Kelvin Grade massacre

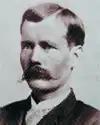
Sheriff Glenn Reynolds

On the next morning, Saturday, November 2, Sheriff Reynolds woke the others early so as to leave by 5:00 AM, in order to make Casa Grande that night before the train was scheduled to leave. Around this time Reynolds expressed concern about a section of the road outside of town known as Kelvin Grade, and also left his horse Tex behind so as to ride in the coach with Holmes. The road was very steep and with the coach loaded with nine prisoners, the horses were not strong enough to pull the wagon up, especially since it had been raining heavily the night before. In order to ascend Kelvin Grade, Reynolds decided the prisoners would have to be offloaded and then walk up. When the party reached the grade, seven of the prisoners were taken off as planned, but the Apache Kid and one other man were considered too dangerous and left on board. Middleton stayed on as well, to drive the coach, while Reynolds led the prisoners with Holmes in the rear. The coach proceeded up the grade first and was followed by the line of prisoners and sheriffs. The prisoners were all in handcuffs and bound together in pairs, except for Jesus Avott, the Mexican in the group. Gradually two of the Apaches moved in close to the unsuspecting Reynolds, and after the coach had pulled out of sight, they suddenly pounced on the sheriff to wrest his shotgun from him.